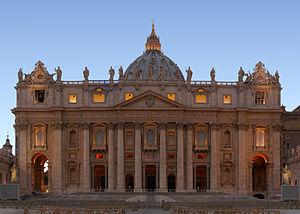
Façade de la Basilique Saint-Pierre de Rome, début de soirée. Cité du Vatican. Italiano: Facciata della Basilica di San Pietro in Roma (Italia), al crepuscolo. Città del Vaticano